Chislehurst Common

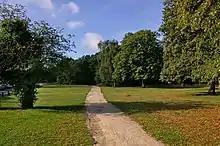
Chislehurst Common

The earliest known use of Chislehurst Common for top-class cricket was in July 1738 when Chislehurst played London in a game that "turned several times" until finally being won by London. The venue was subsequently used in June 1740 for another Chislehurst v. London match, again won by London. It was the intended venue for a Kent side to play London match on 26 June 1741 that was rained off.